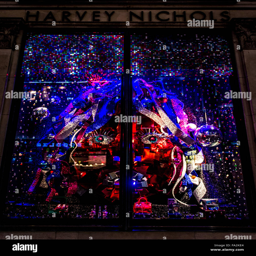
store is lit up with christmas lights .